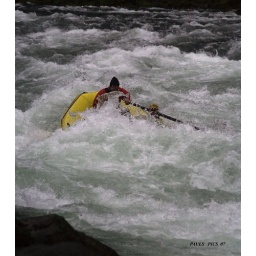
running the toilet bowl rapid on the upper Clackamas in Oregon.